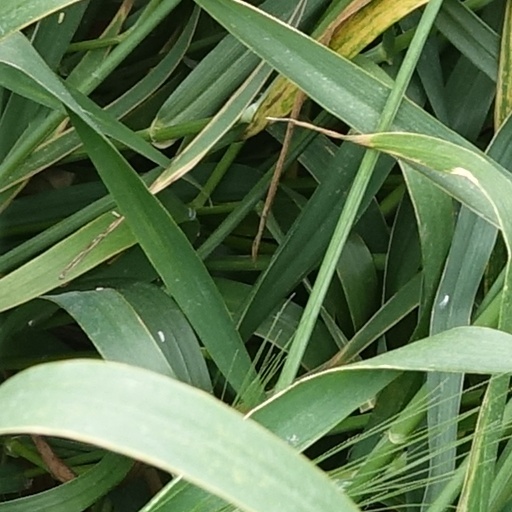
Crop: wheat